Bolívar State, Colombia

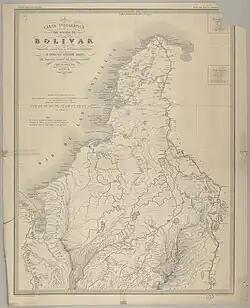
Sovereign State of Bolívar

Bolívar State was one of the states of Colombia, which existed from 1857 until 1886. Today the area of the former state makes up most of modern-day Bolívar Department, Sucre Department, Córdoba Department and Atlántico Department in northern Colombia.